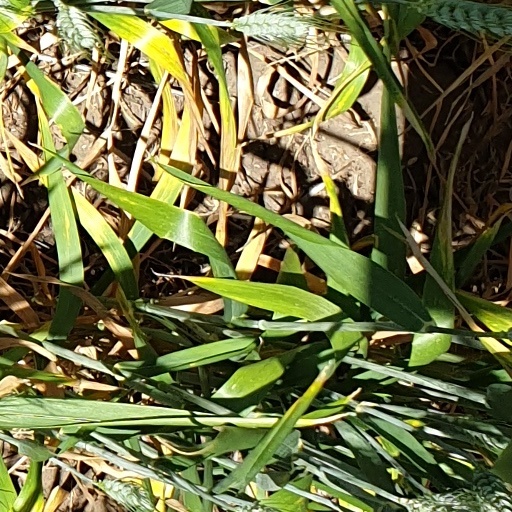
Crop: wheat